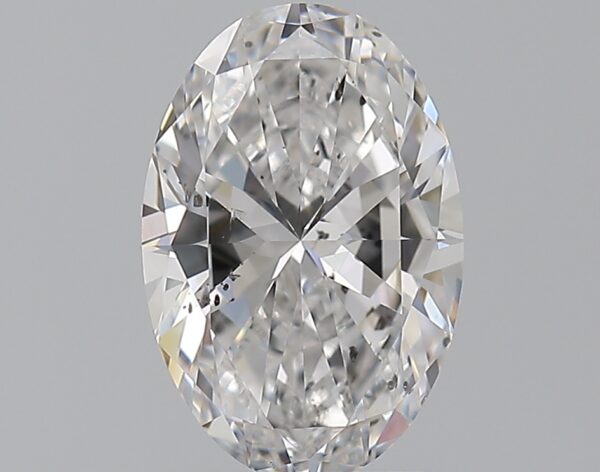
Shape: oval
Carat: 1.51
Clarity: SI1
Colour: D
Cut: EX
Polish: EX
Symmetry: EX
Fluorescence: F
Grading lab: GIA
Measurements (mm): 9.35 x 6.28 x 3.95